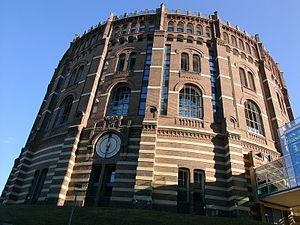
Gazomètre C à Vienne, Autriche Español: Gasómetro C, Viena, Austria